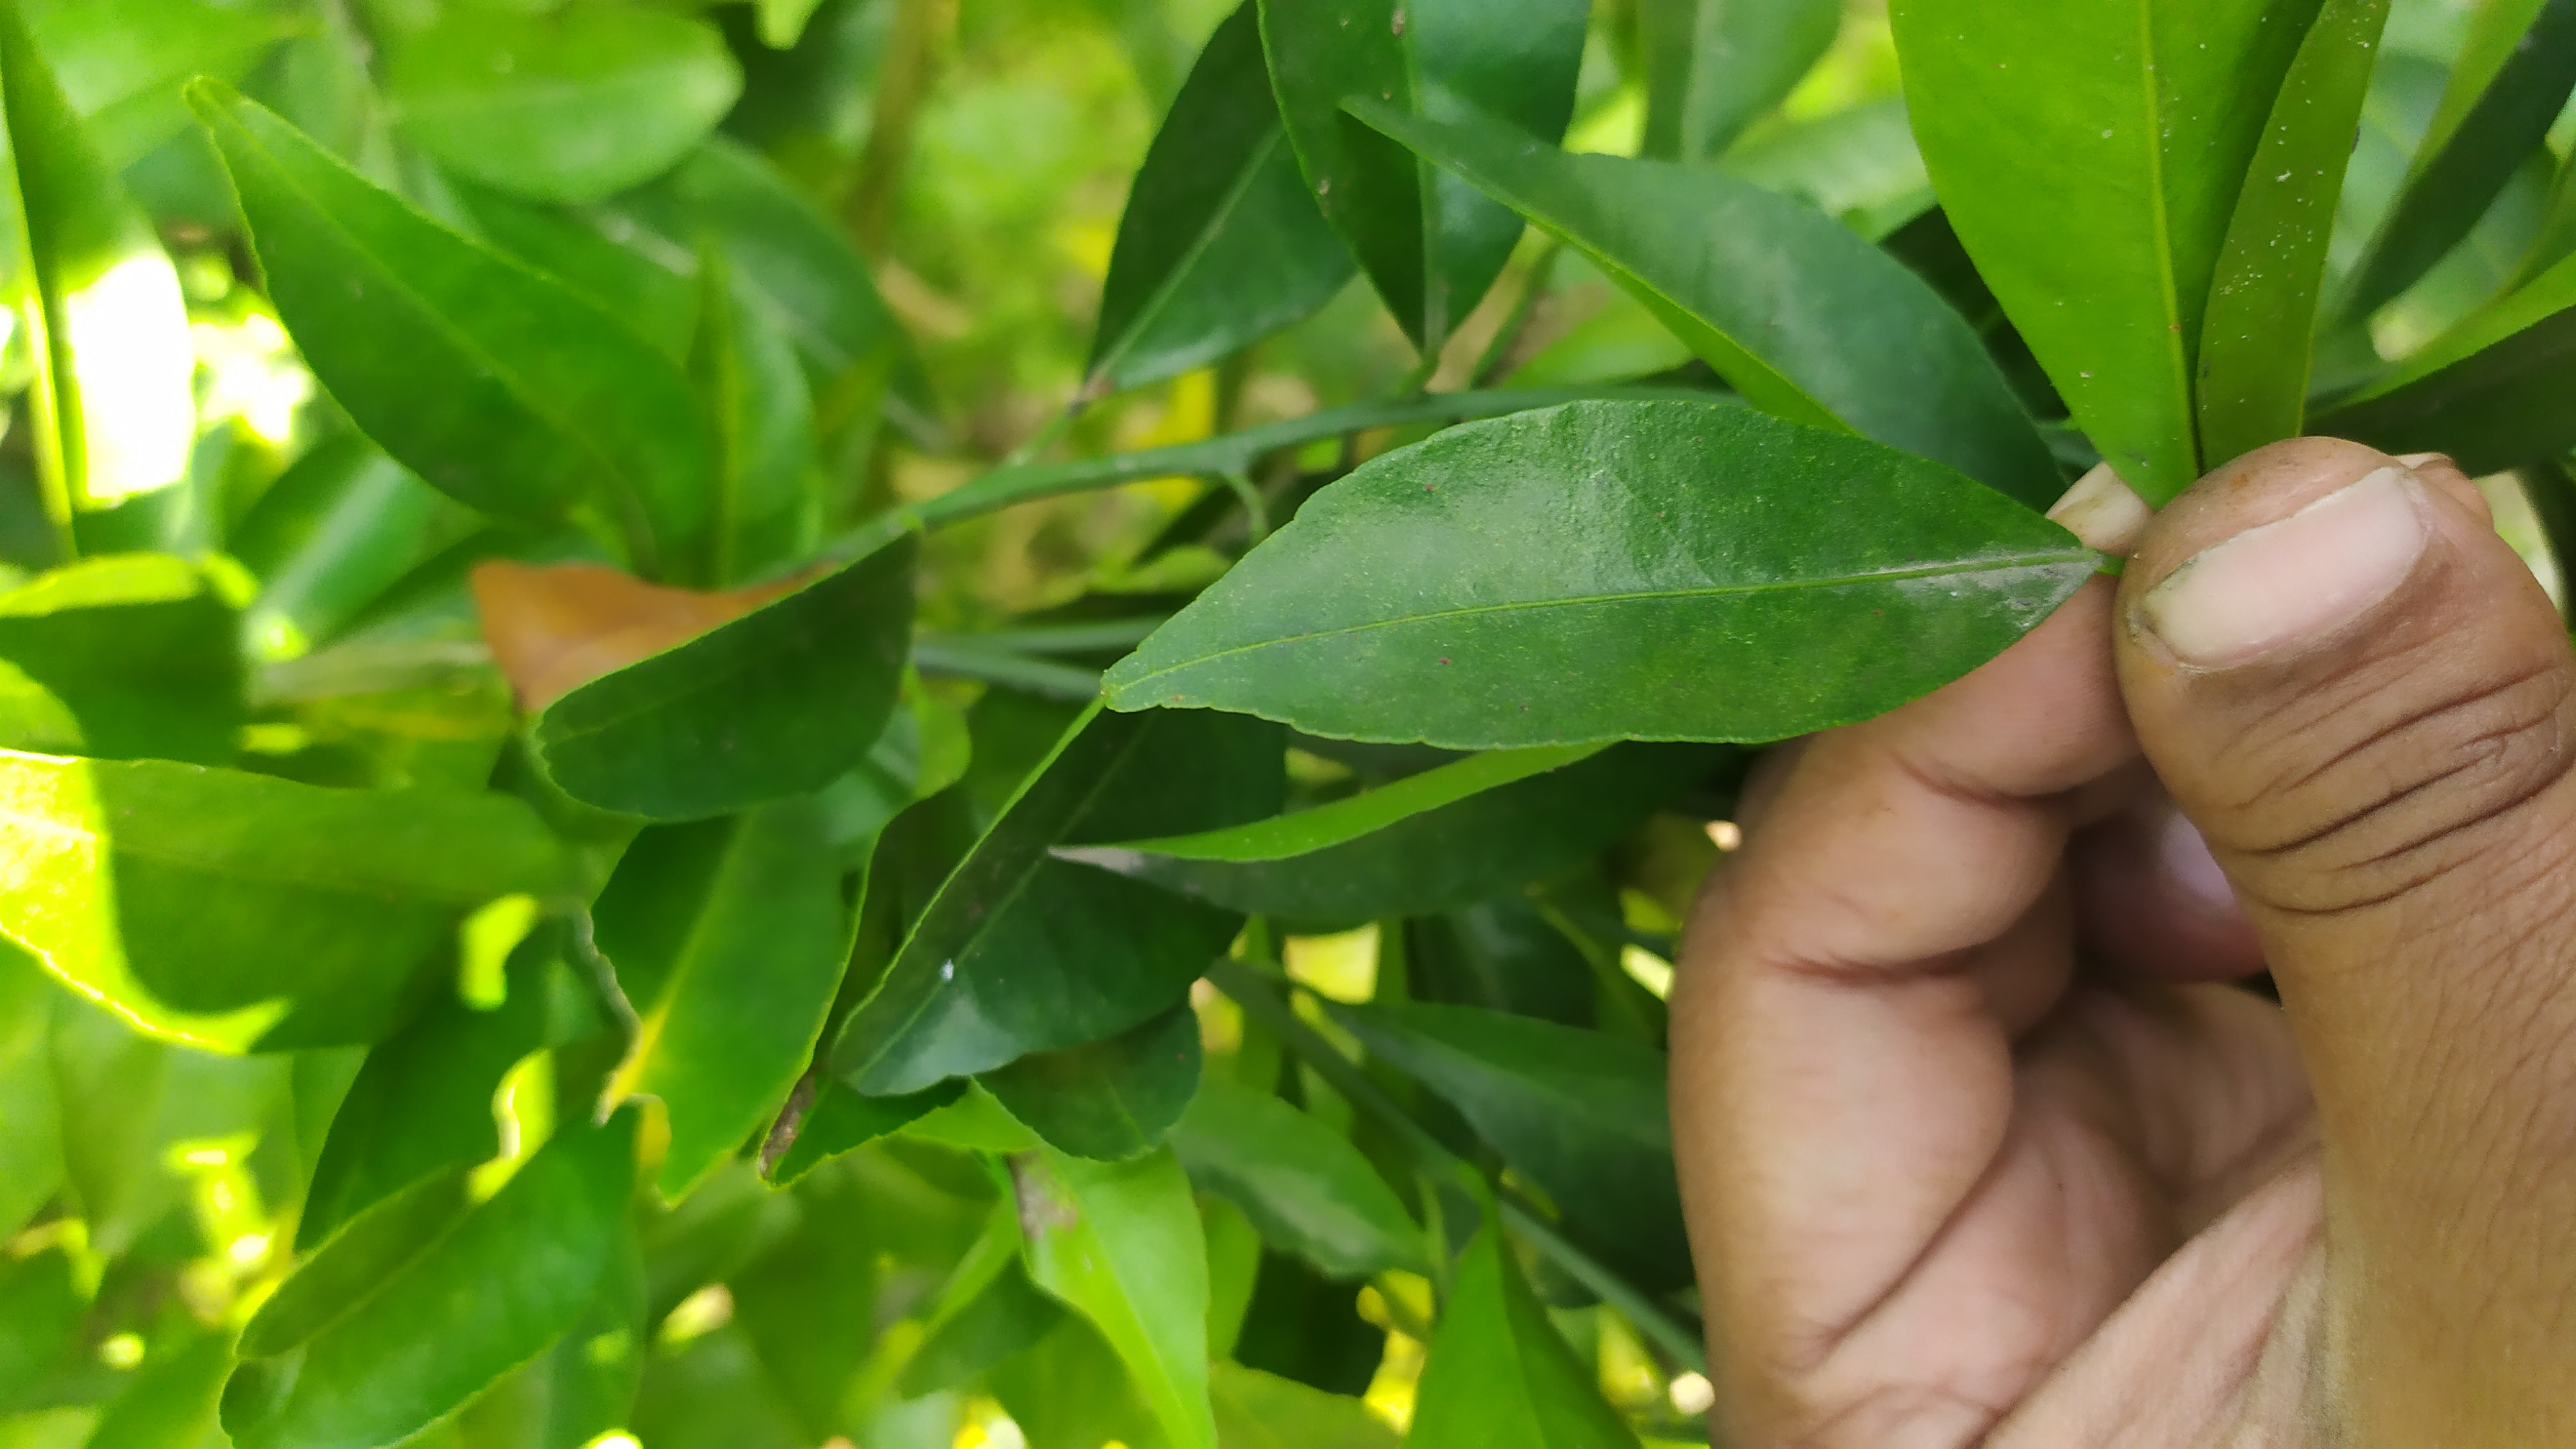
Mandarin leaf variety: Mandaring